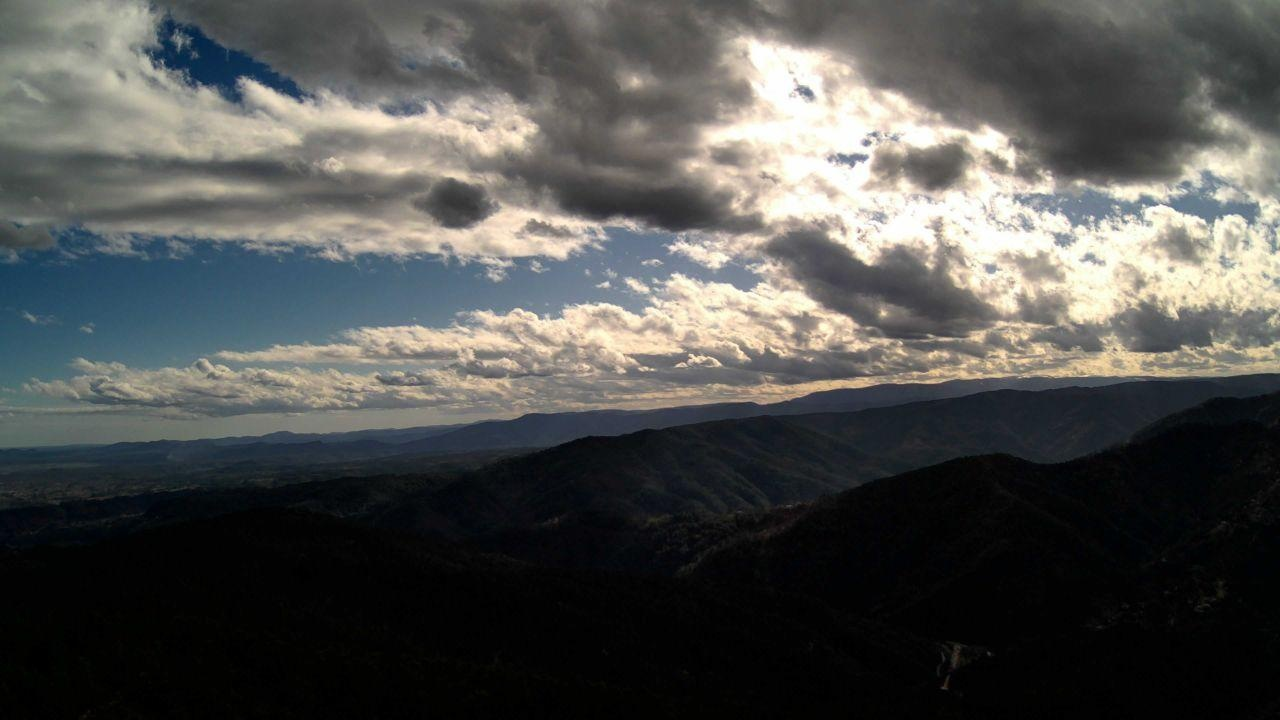
Fire: no
Smoke: yes